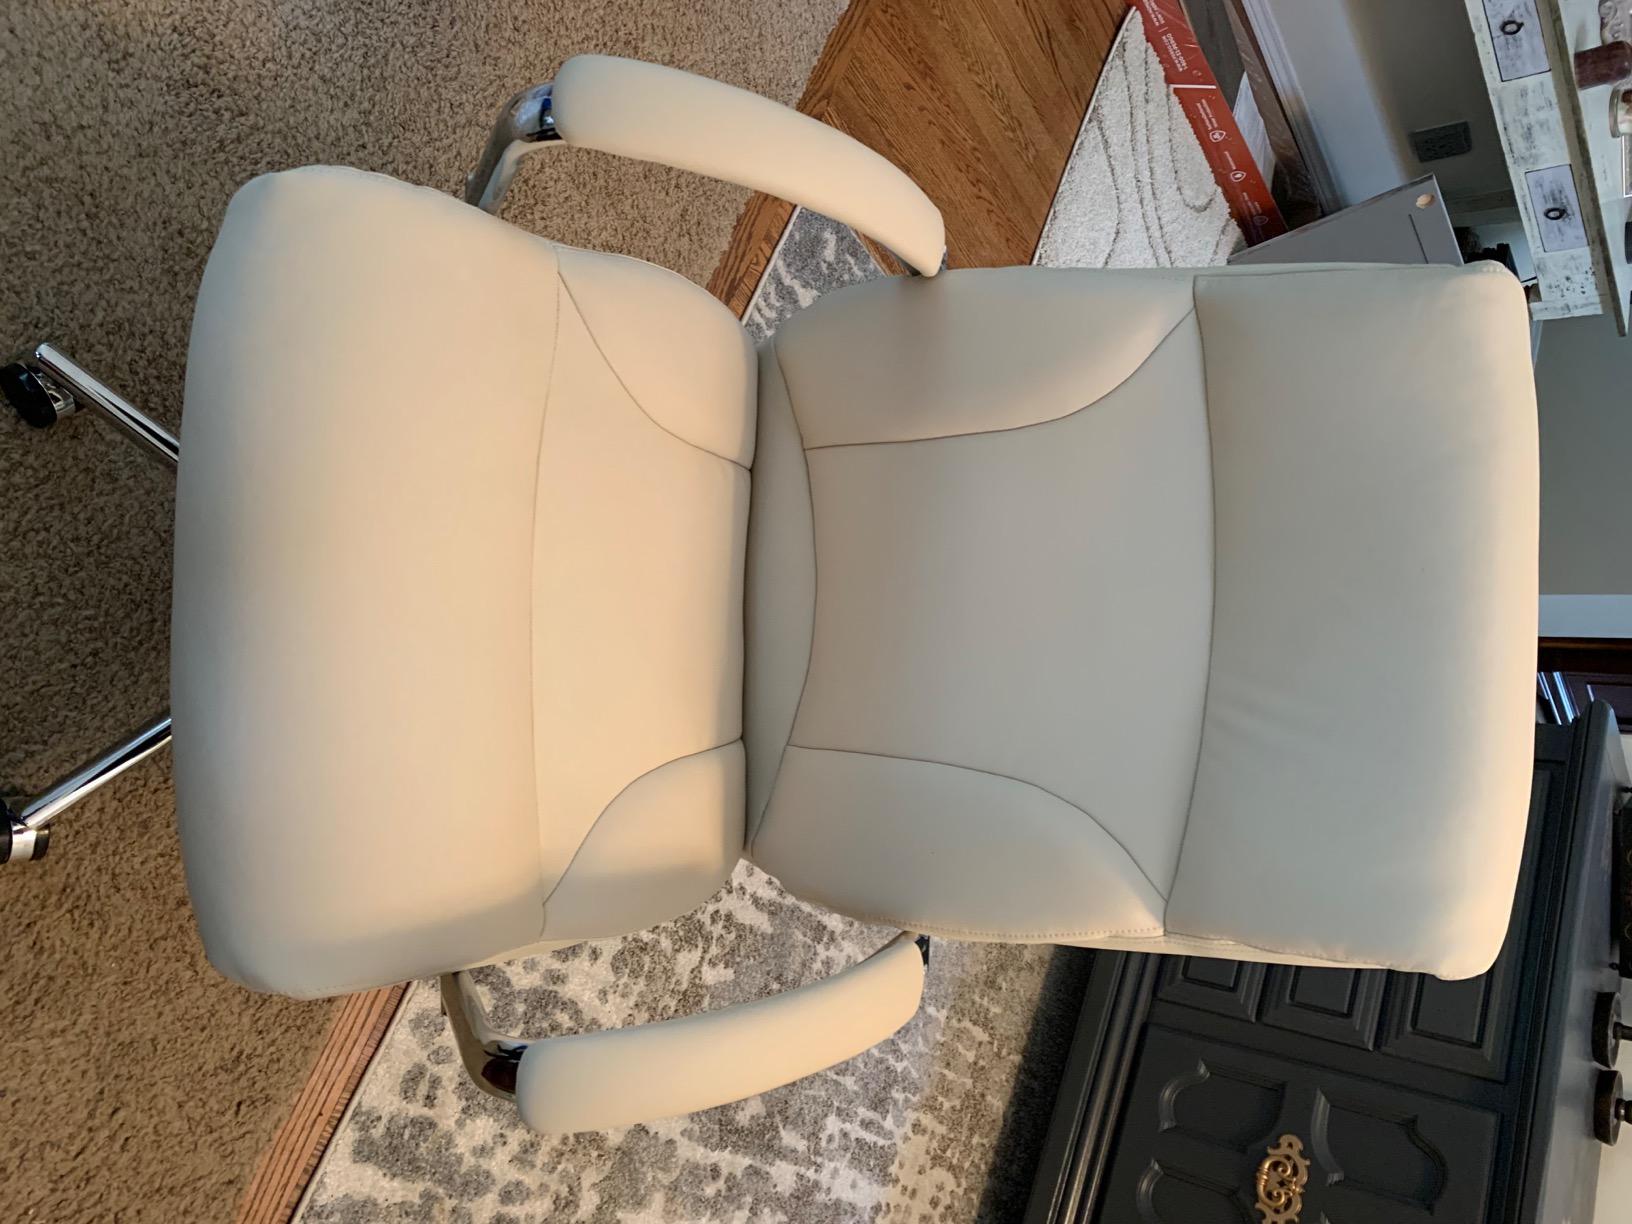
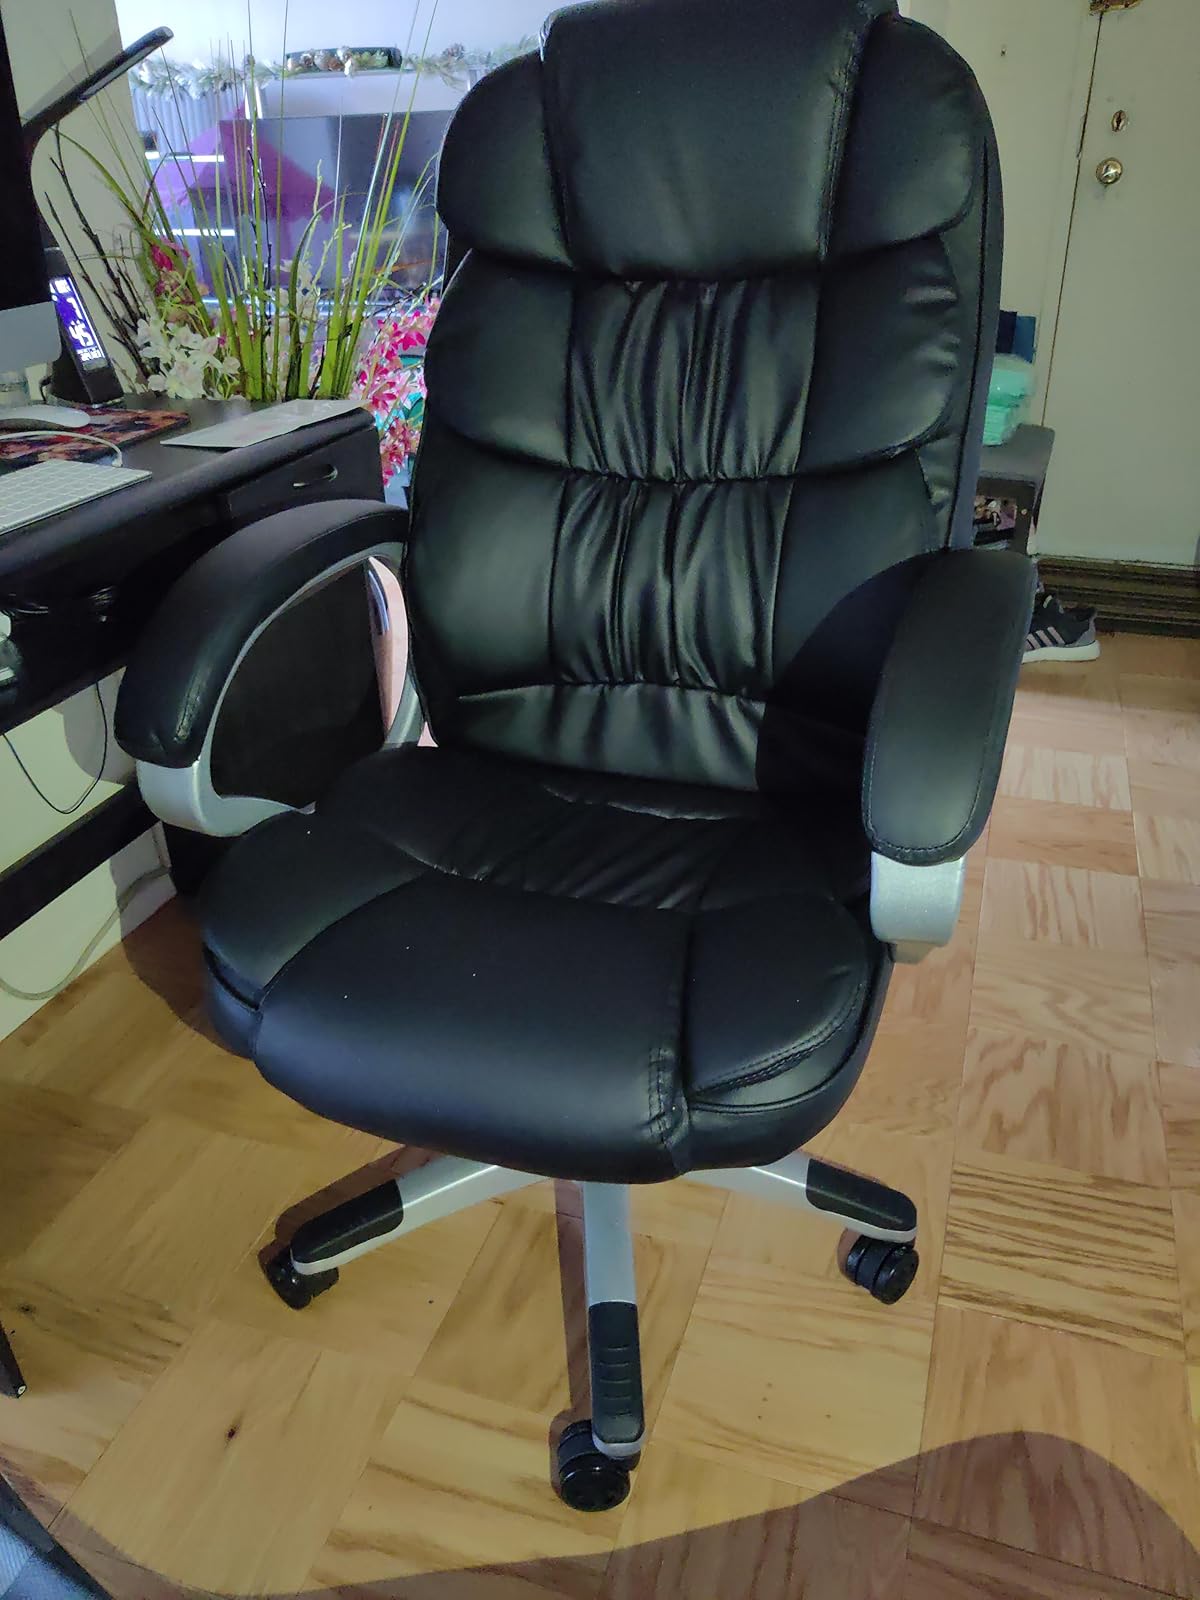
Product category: items_chair
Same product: no